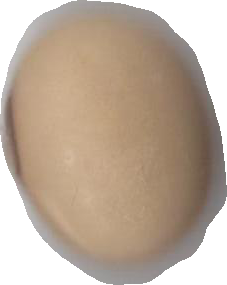
Variety: Anjasmoro